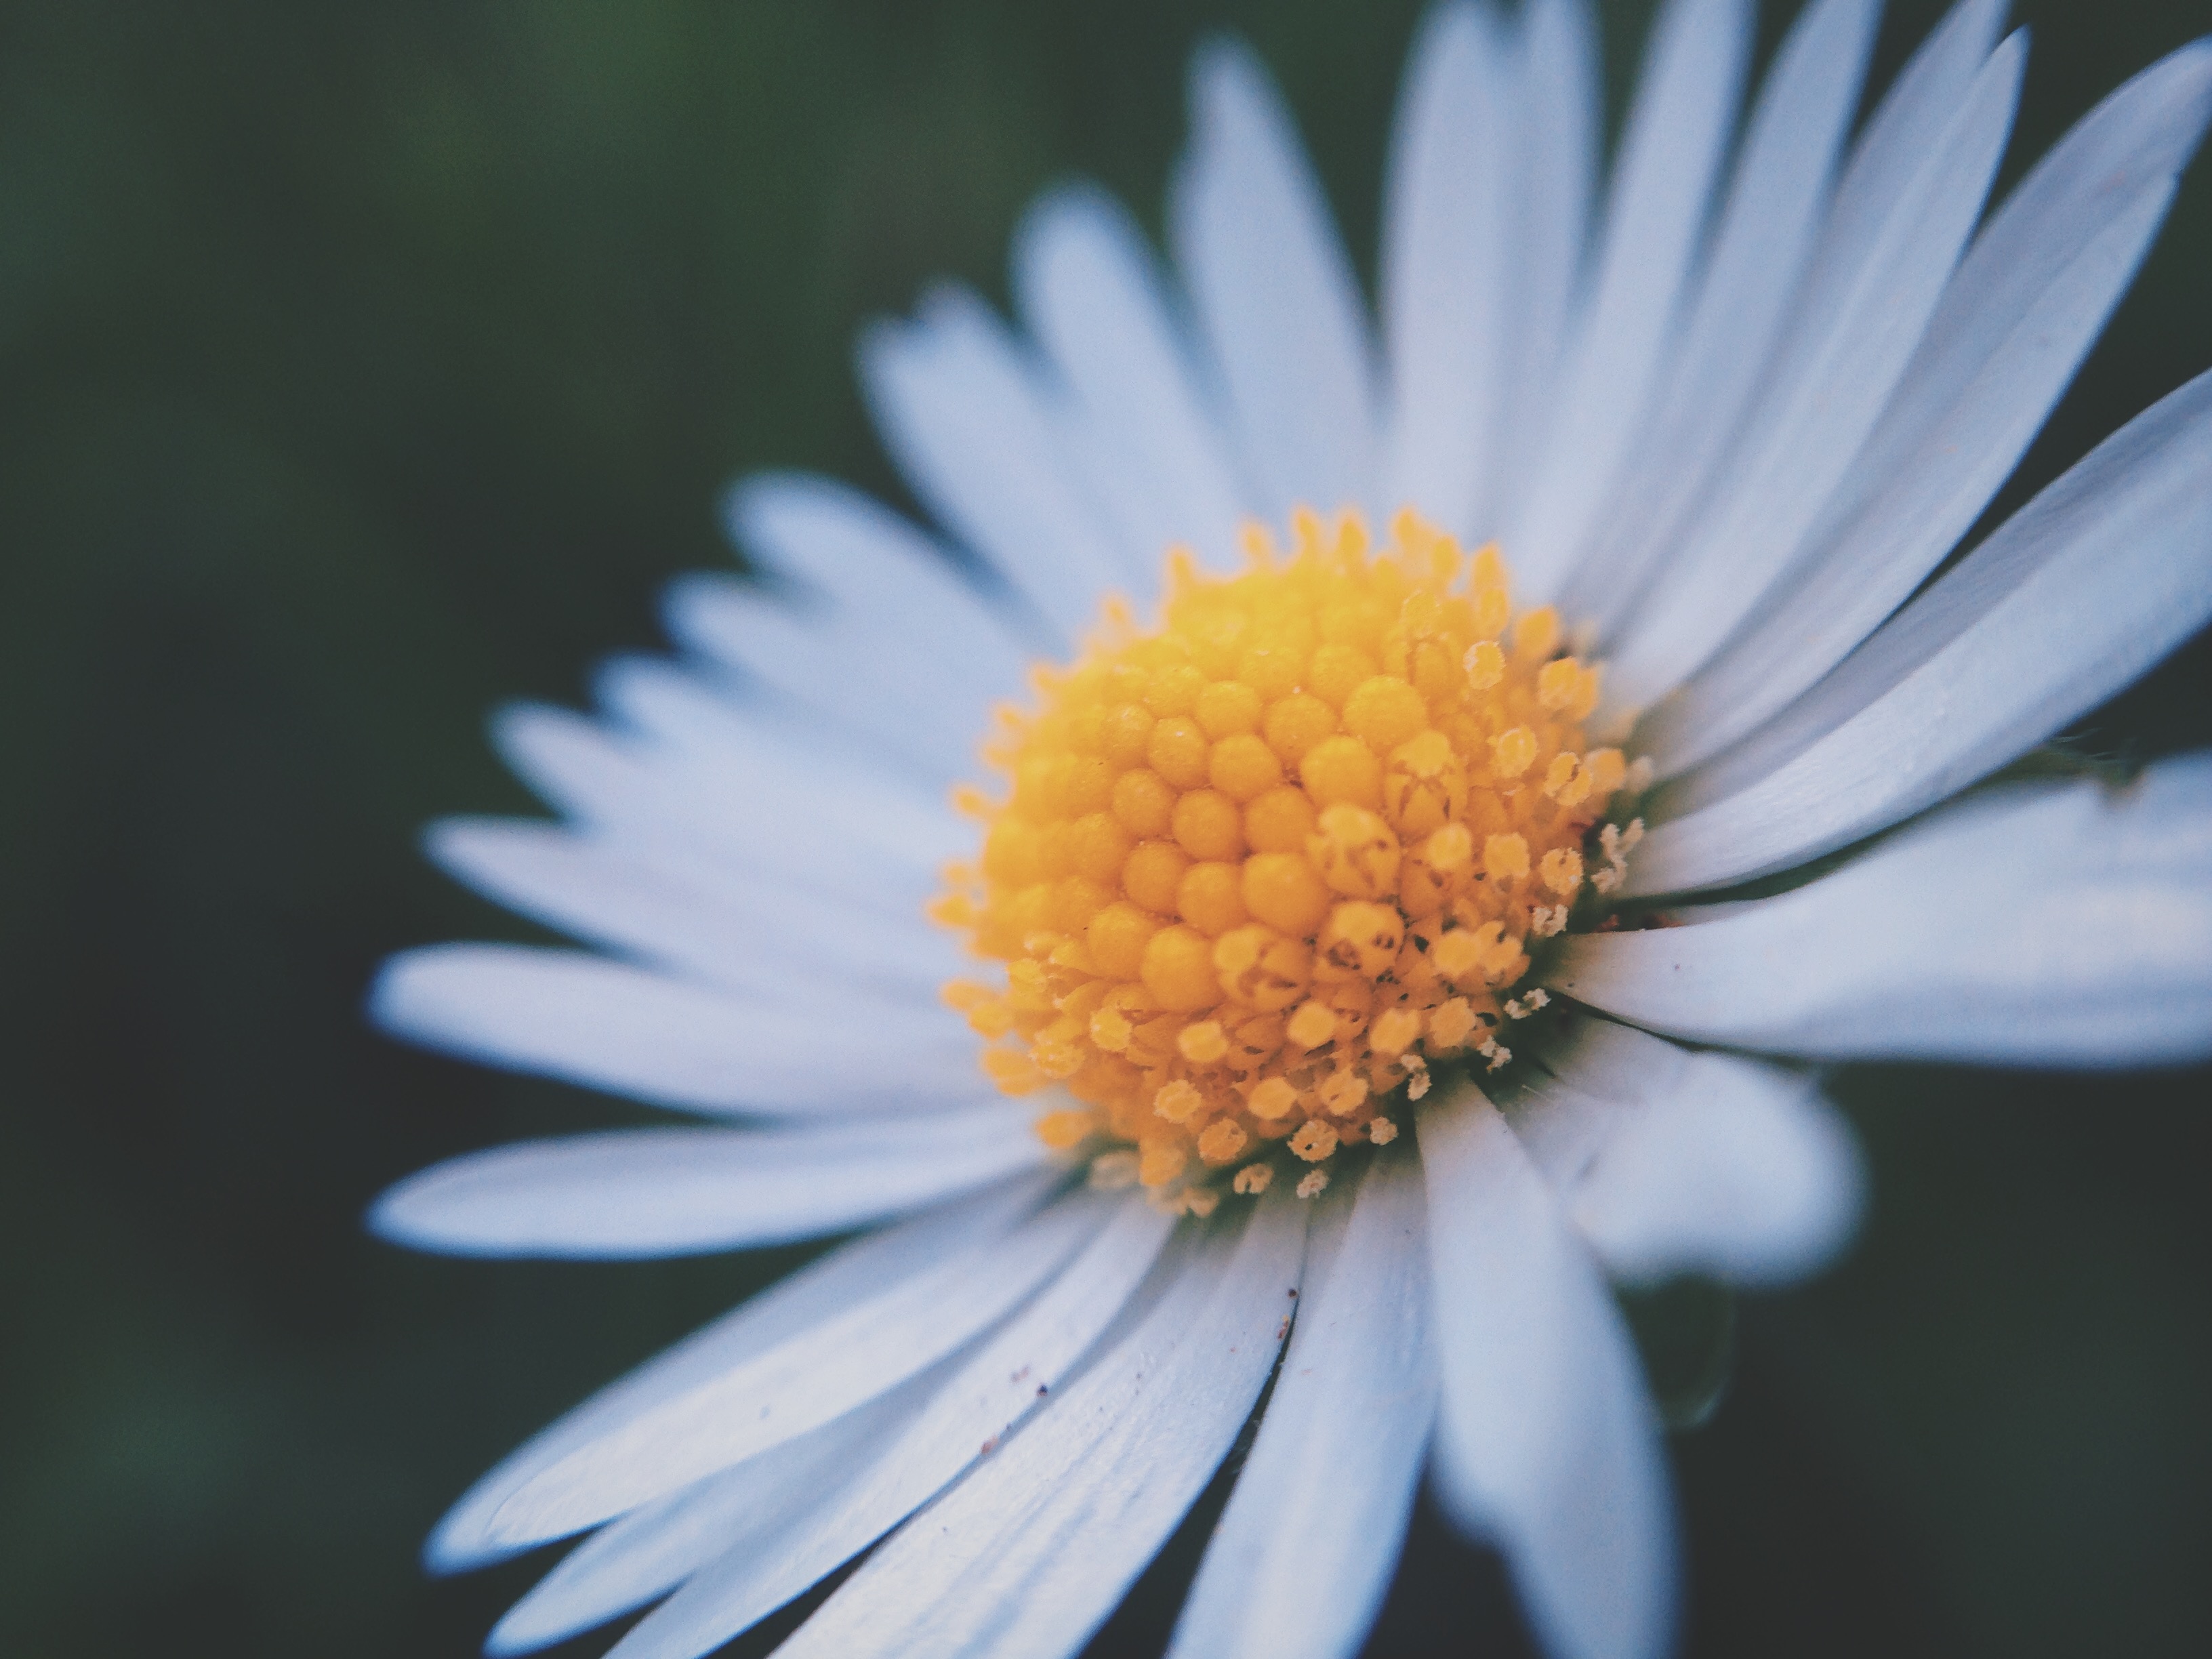
flower, nature, flora, daisy, plant, macro photography, close up, photography, yellow, oxeye daisy, botany, petal, land plant, daisy family, blossom, flowering plant, wildflower, plant stem